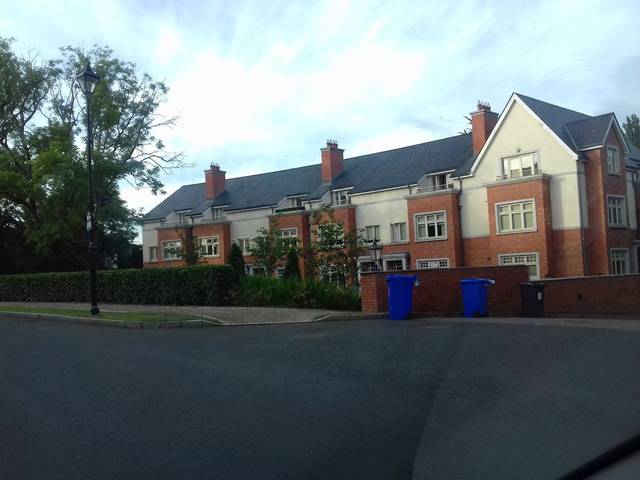
Region: Ireland
Coordinates: 53.367, -6.358